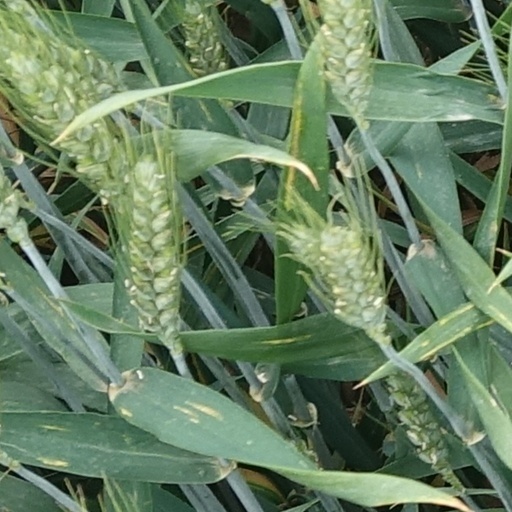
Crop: wheat